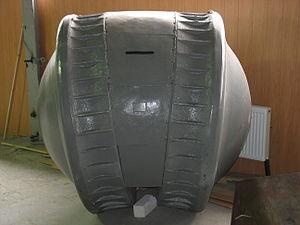
Le Kugelpanzer est un des plus rares et originaux véhicules blindés jamais construits.